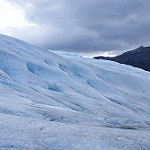
Scene: Outdoor